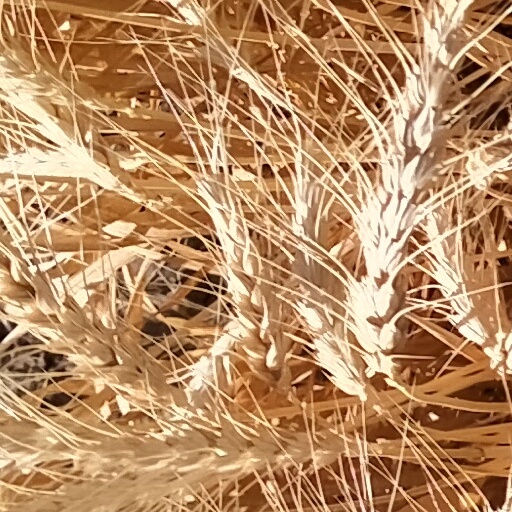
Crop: wheat